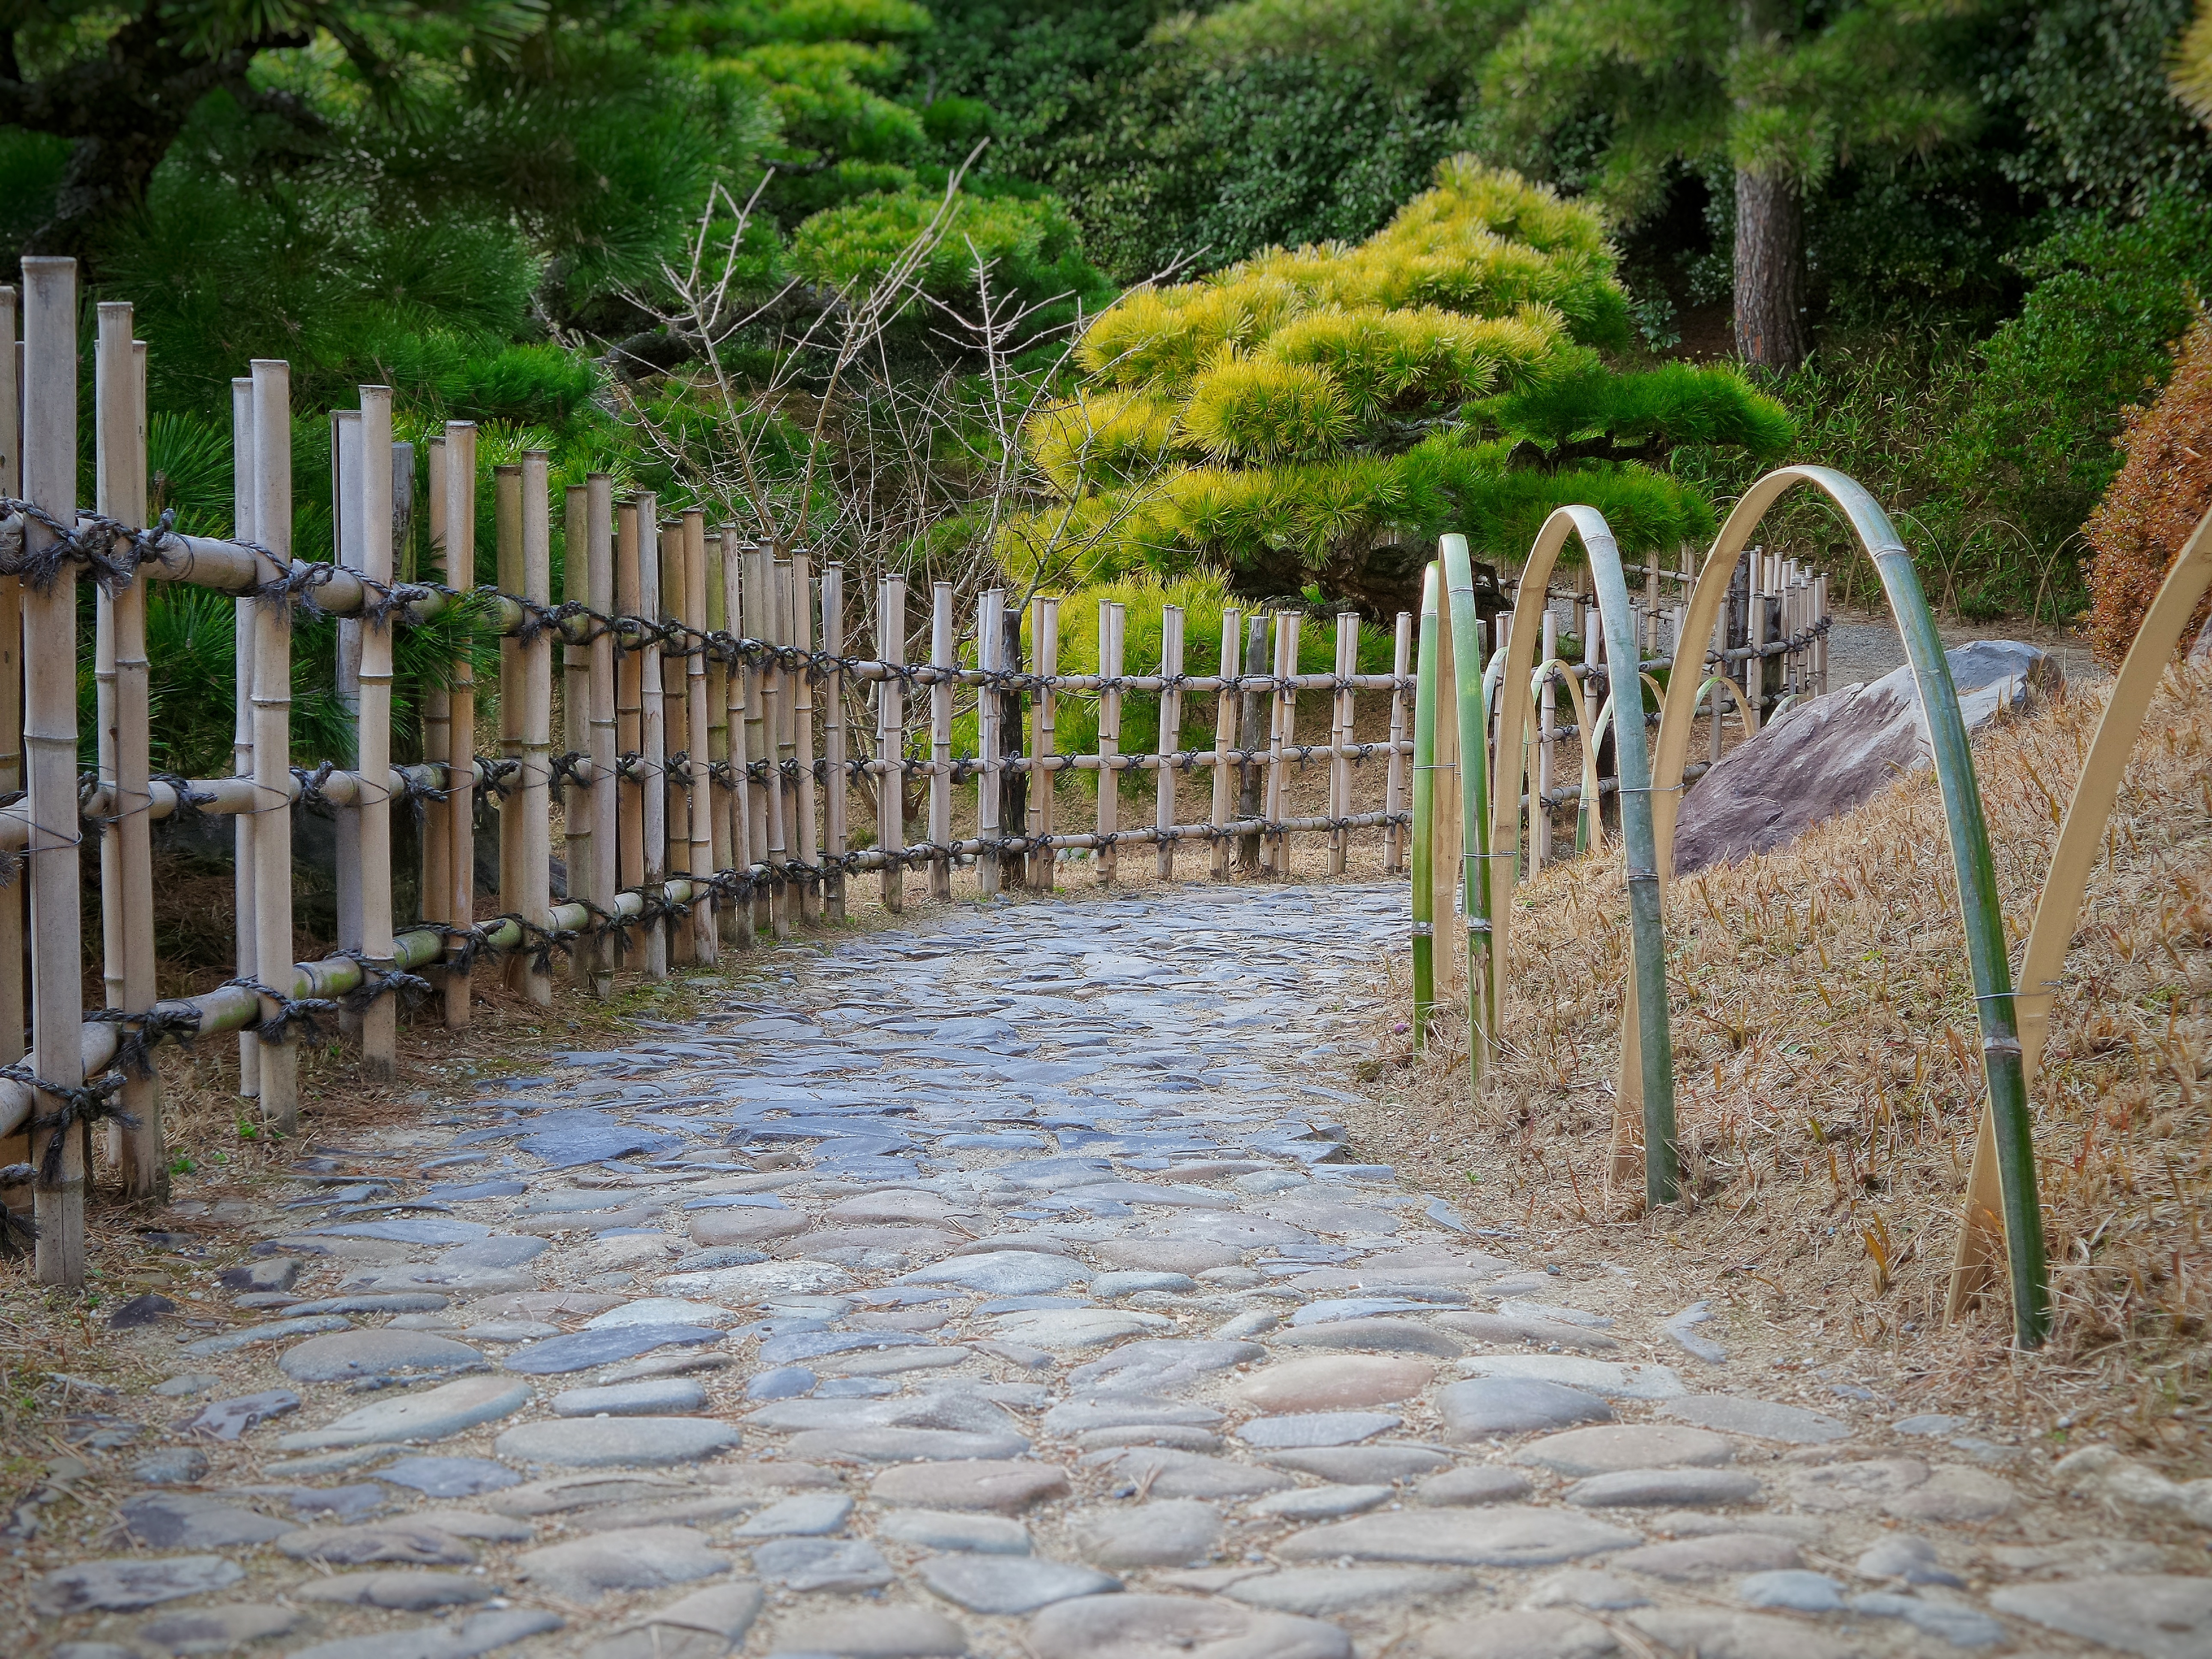
path, fence, wall, river, walkway, green, garden, japan, waterway, japanese, passage, way, traditional, outdoor structure